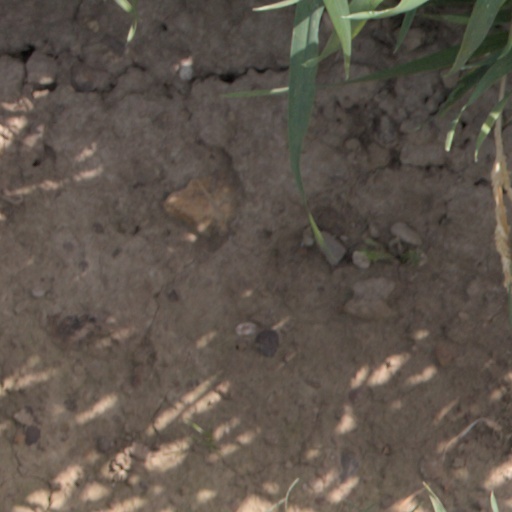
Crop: wheat